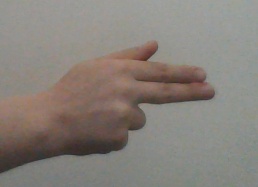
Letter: ghain